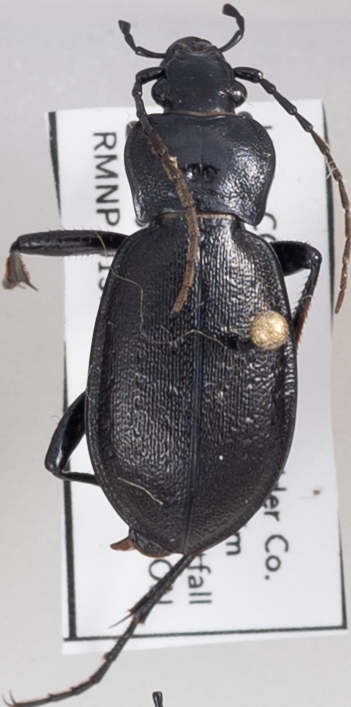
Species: Carabus taedatus
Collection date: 2022-08-30
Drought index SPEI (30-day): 0.582
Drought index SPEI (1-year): -1.28
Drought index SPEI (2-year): -0.62